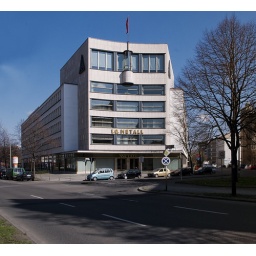
this time with blue heaven but big shadows........... builtin 1929-1930. beautiful building especially by materials and interior.